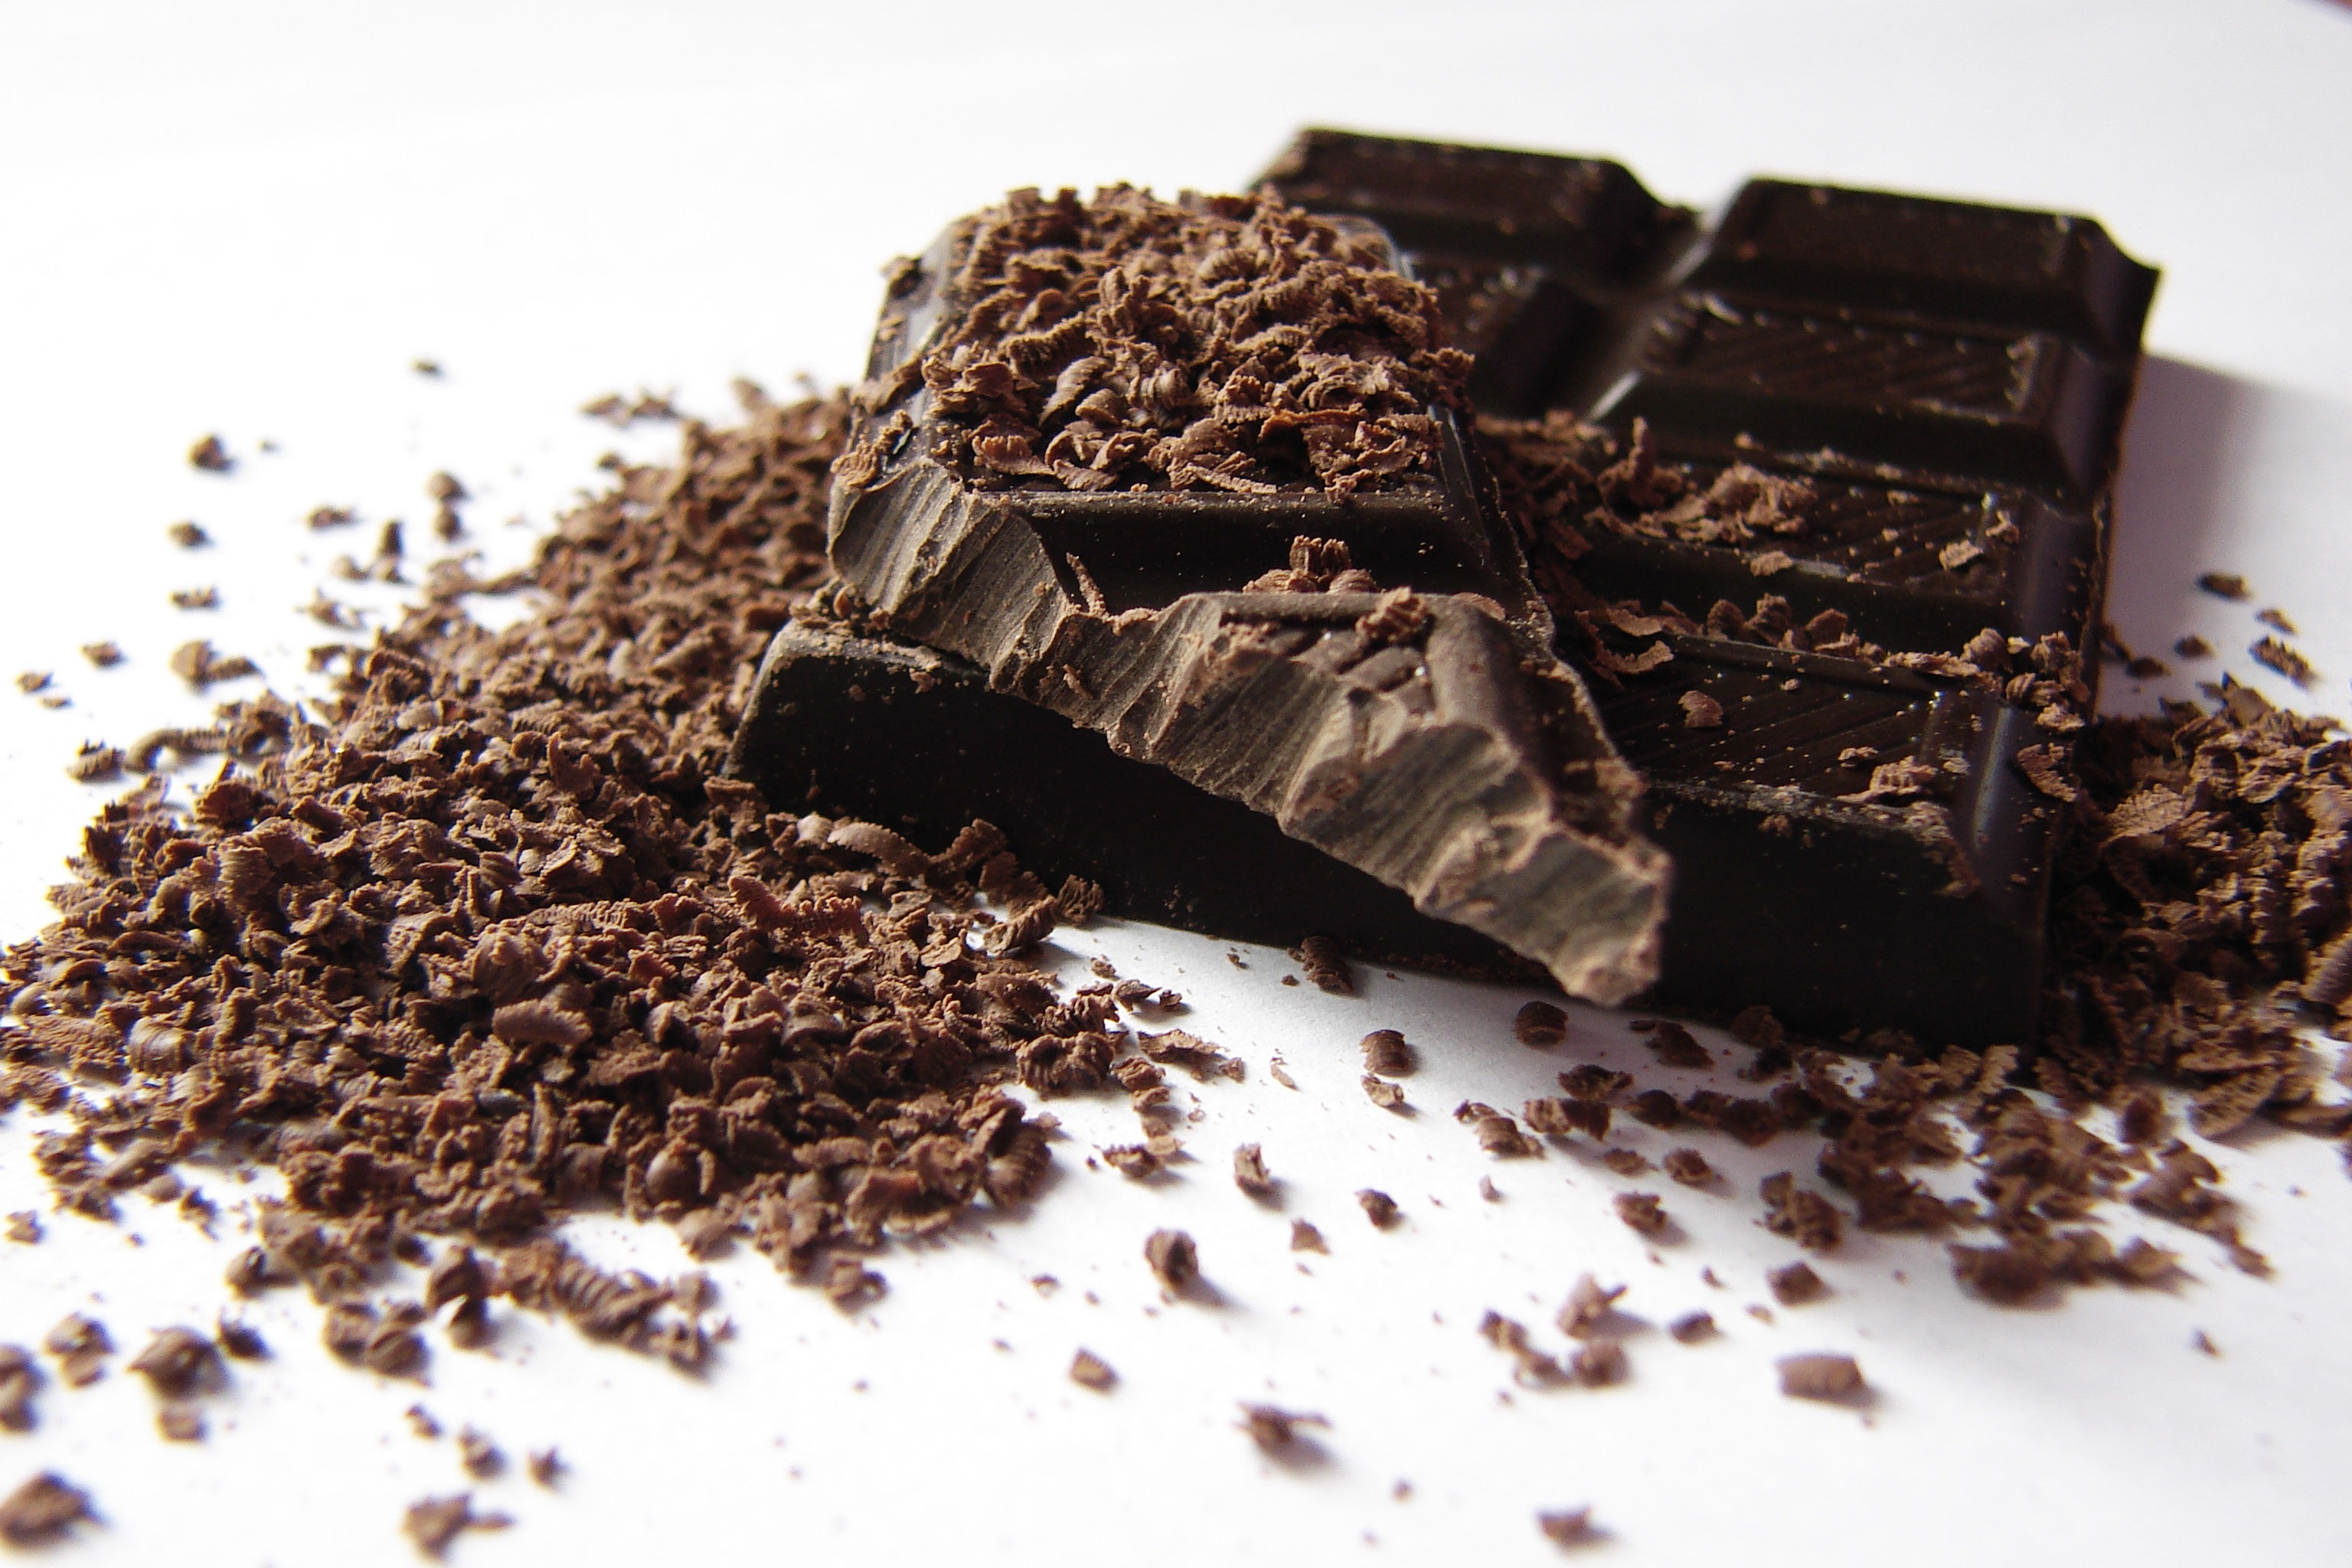
food, chocolate, dessert, chocolate cake, flavor, chocolate truffle, chocolate brownie